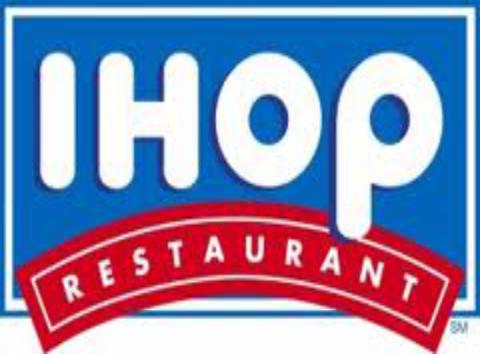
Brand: IHOP
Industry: Food